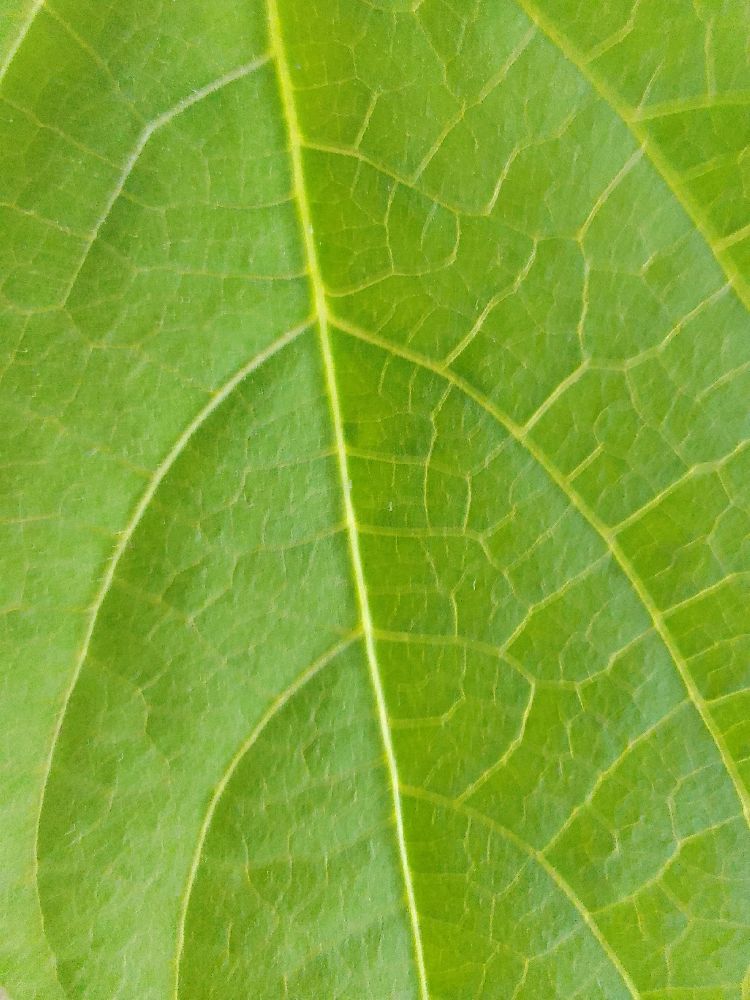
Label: healthy